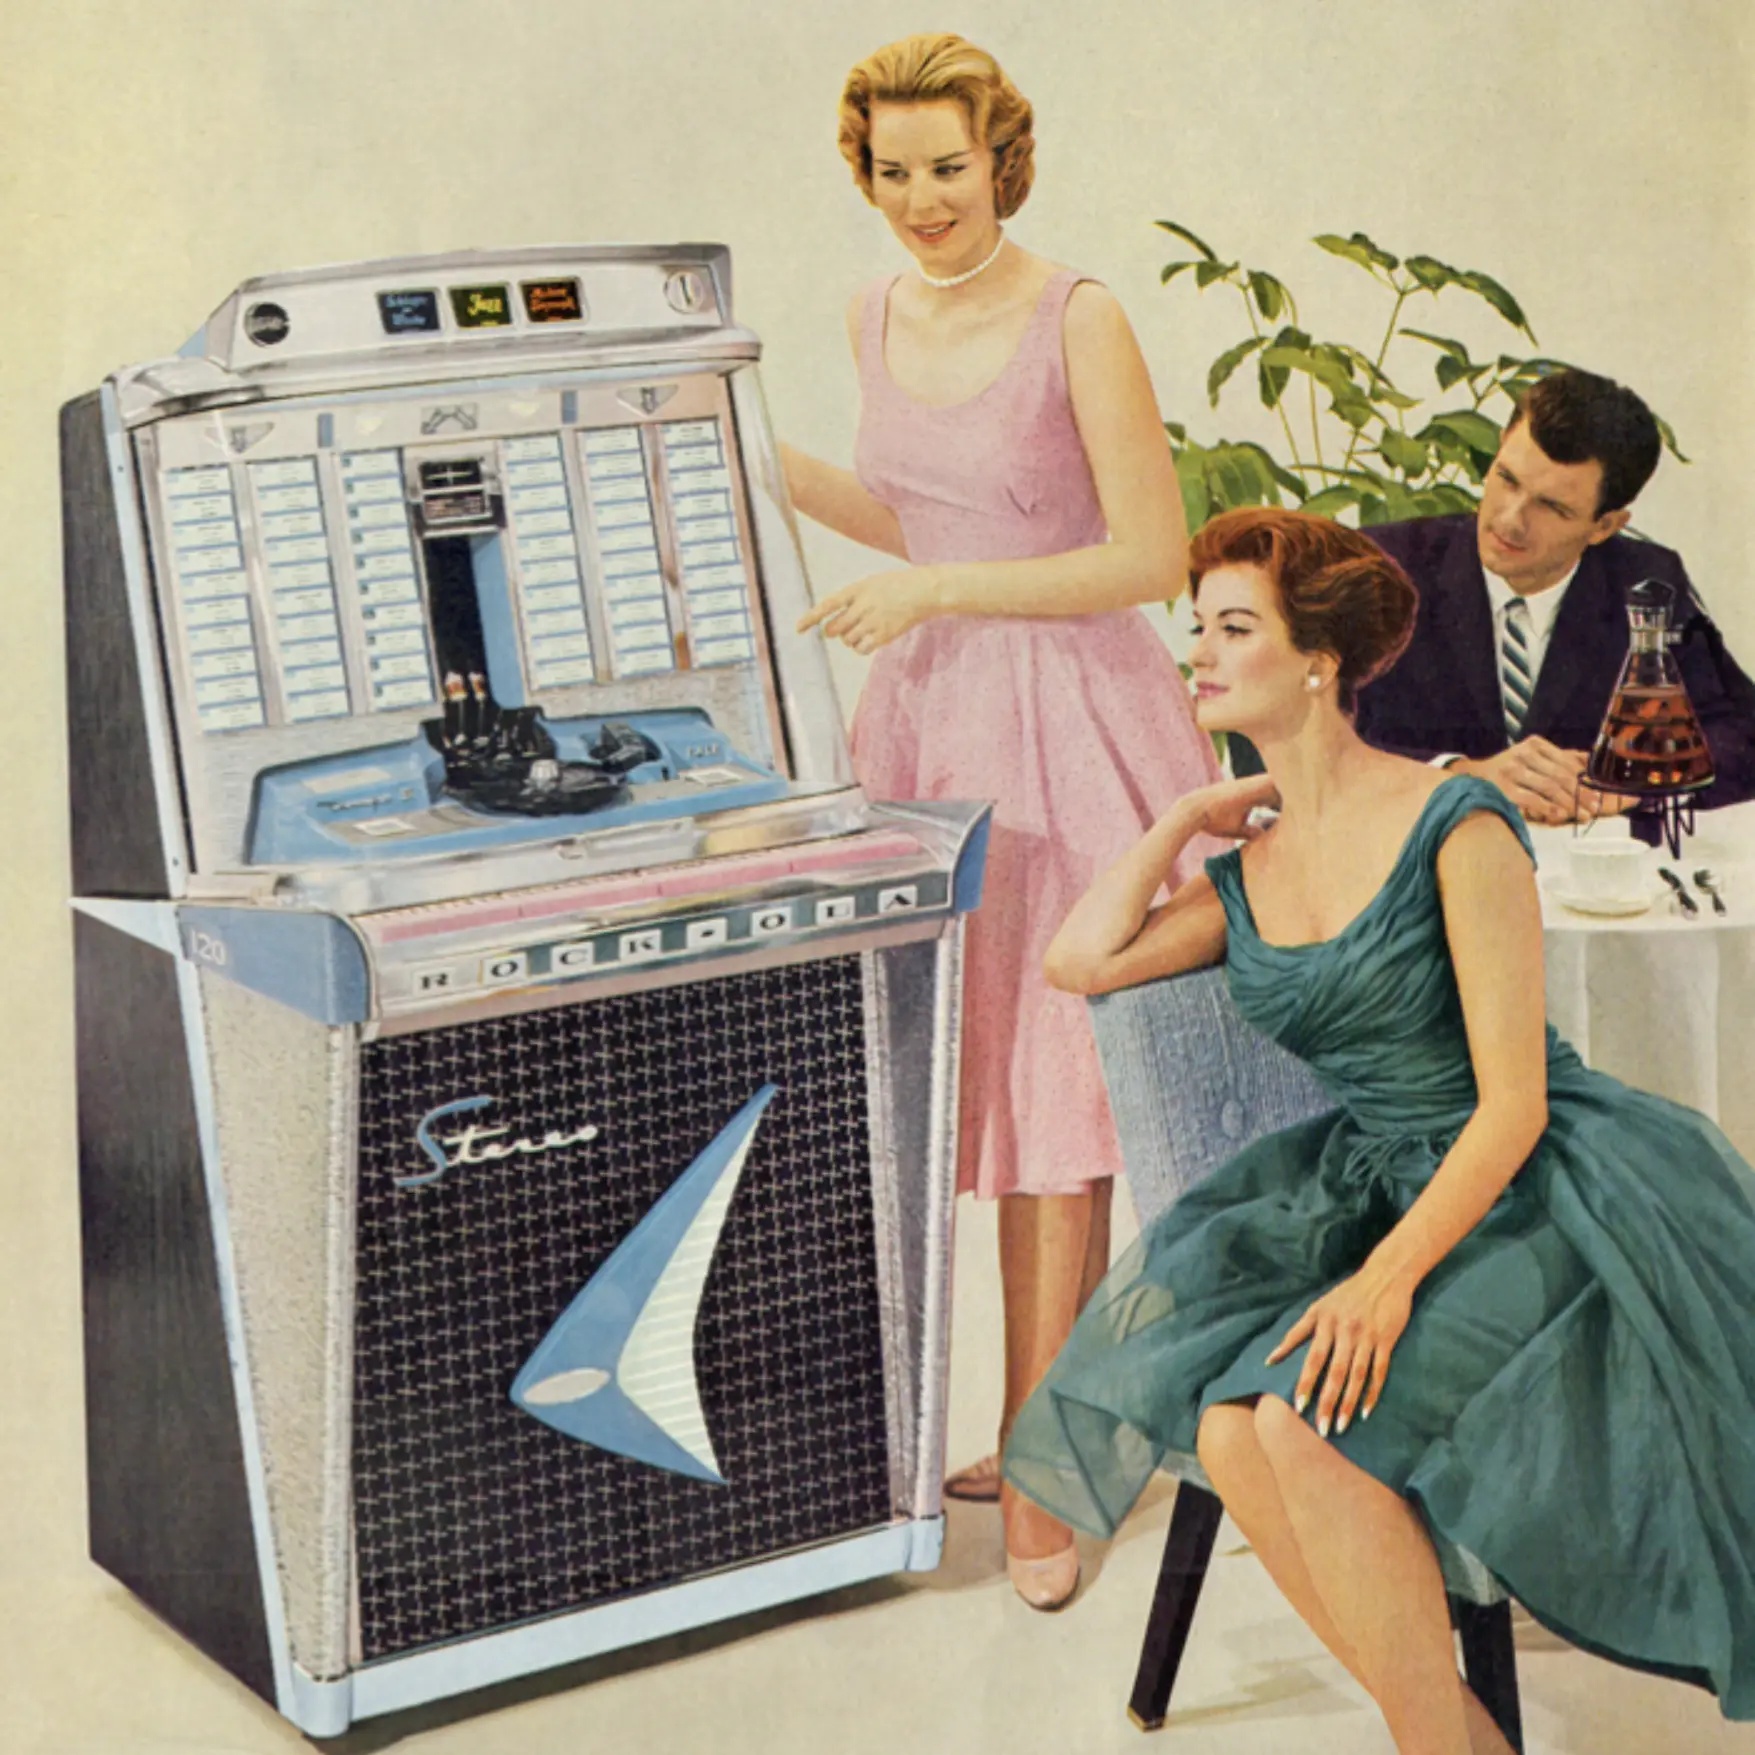
1950s Music - Pack of 10 Vinyl 45 Records for Jukebox
10 x near mint (NM) condition 45rpm records with hand-typed title cards ready to put in your vinyl jukebox. Please choose from either cream or white card for the title cards in the drop down menu. Bobby Darin - Mack The Knife Buddy Holly - True Love Ways Carl Perkins - Blue Suede Shoes Brenda Lee - As Usual Cliff Richard - Living Doll Connie Francis - Lipstick On Your Collar Chuck Berry - Let's Twist Again Eddie Cochran - C'mon Everybody Paul Anka - Diana Johnny Preston - Running Bear 50-001 Please note: while we strive to offer the exact titles listed, occasionally substitute titles may be provided. Please allow several weeks for delivery
Brand: Rock-Ola
Category: Electronics > Audio > Audio Players & Recorders > Jukeboxes